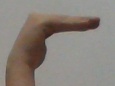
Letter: haa